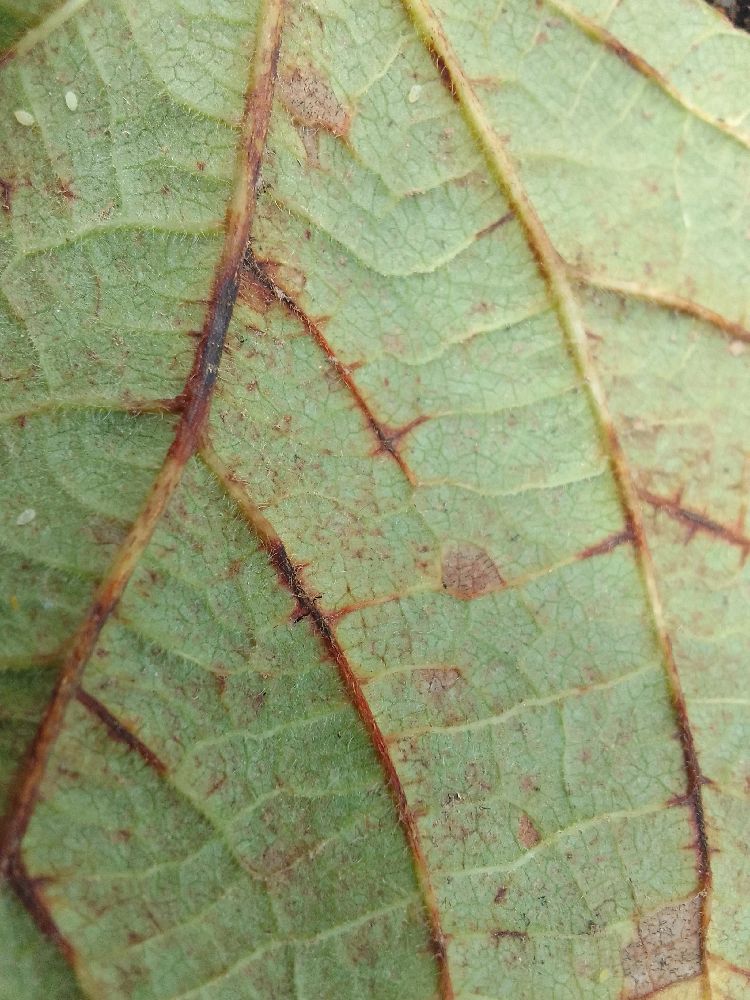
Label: anthracnose